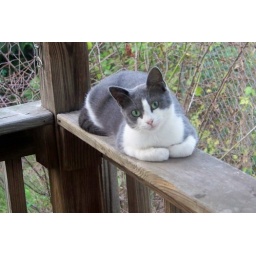
Pinky - Beloved and working her way into the house cute stare by cute stare. Photo Dante Mandala.